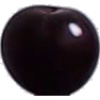
Label: Cherry Wax Black 1